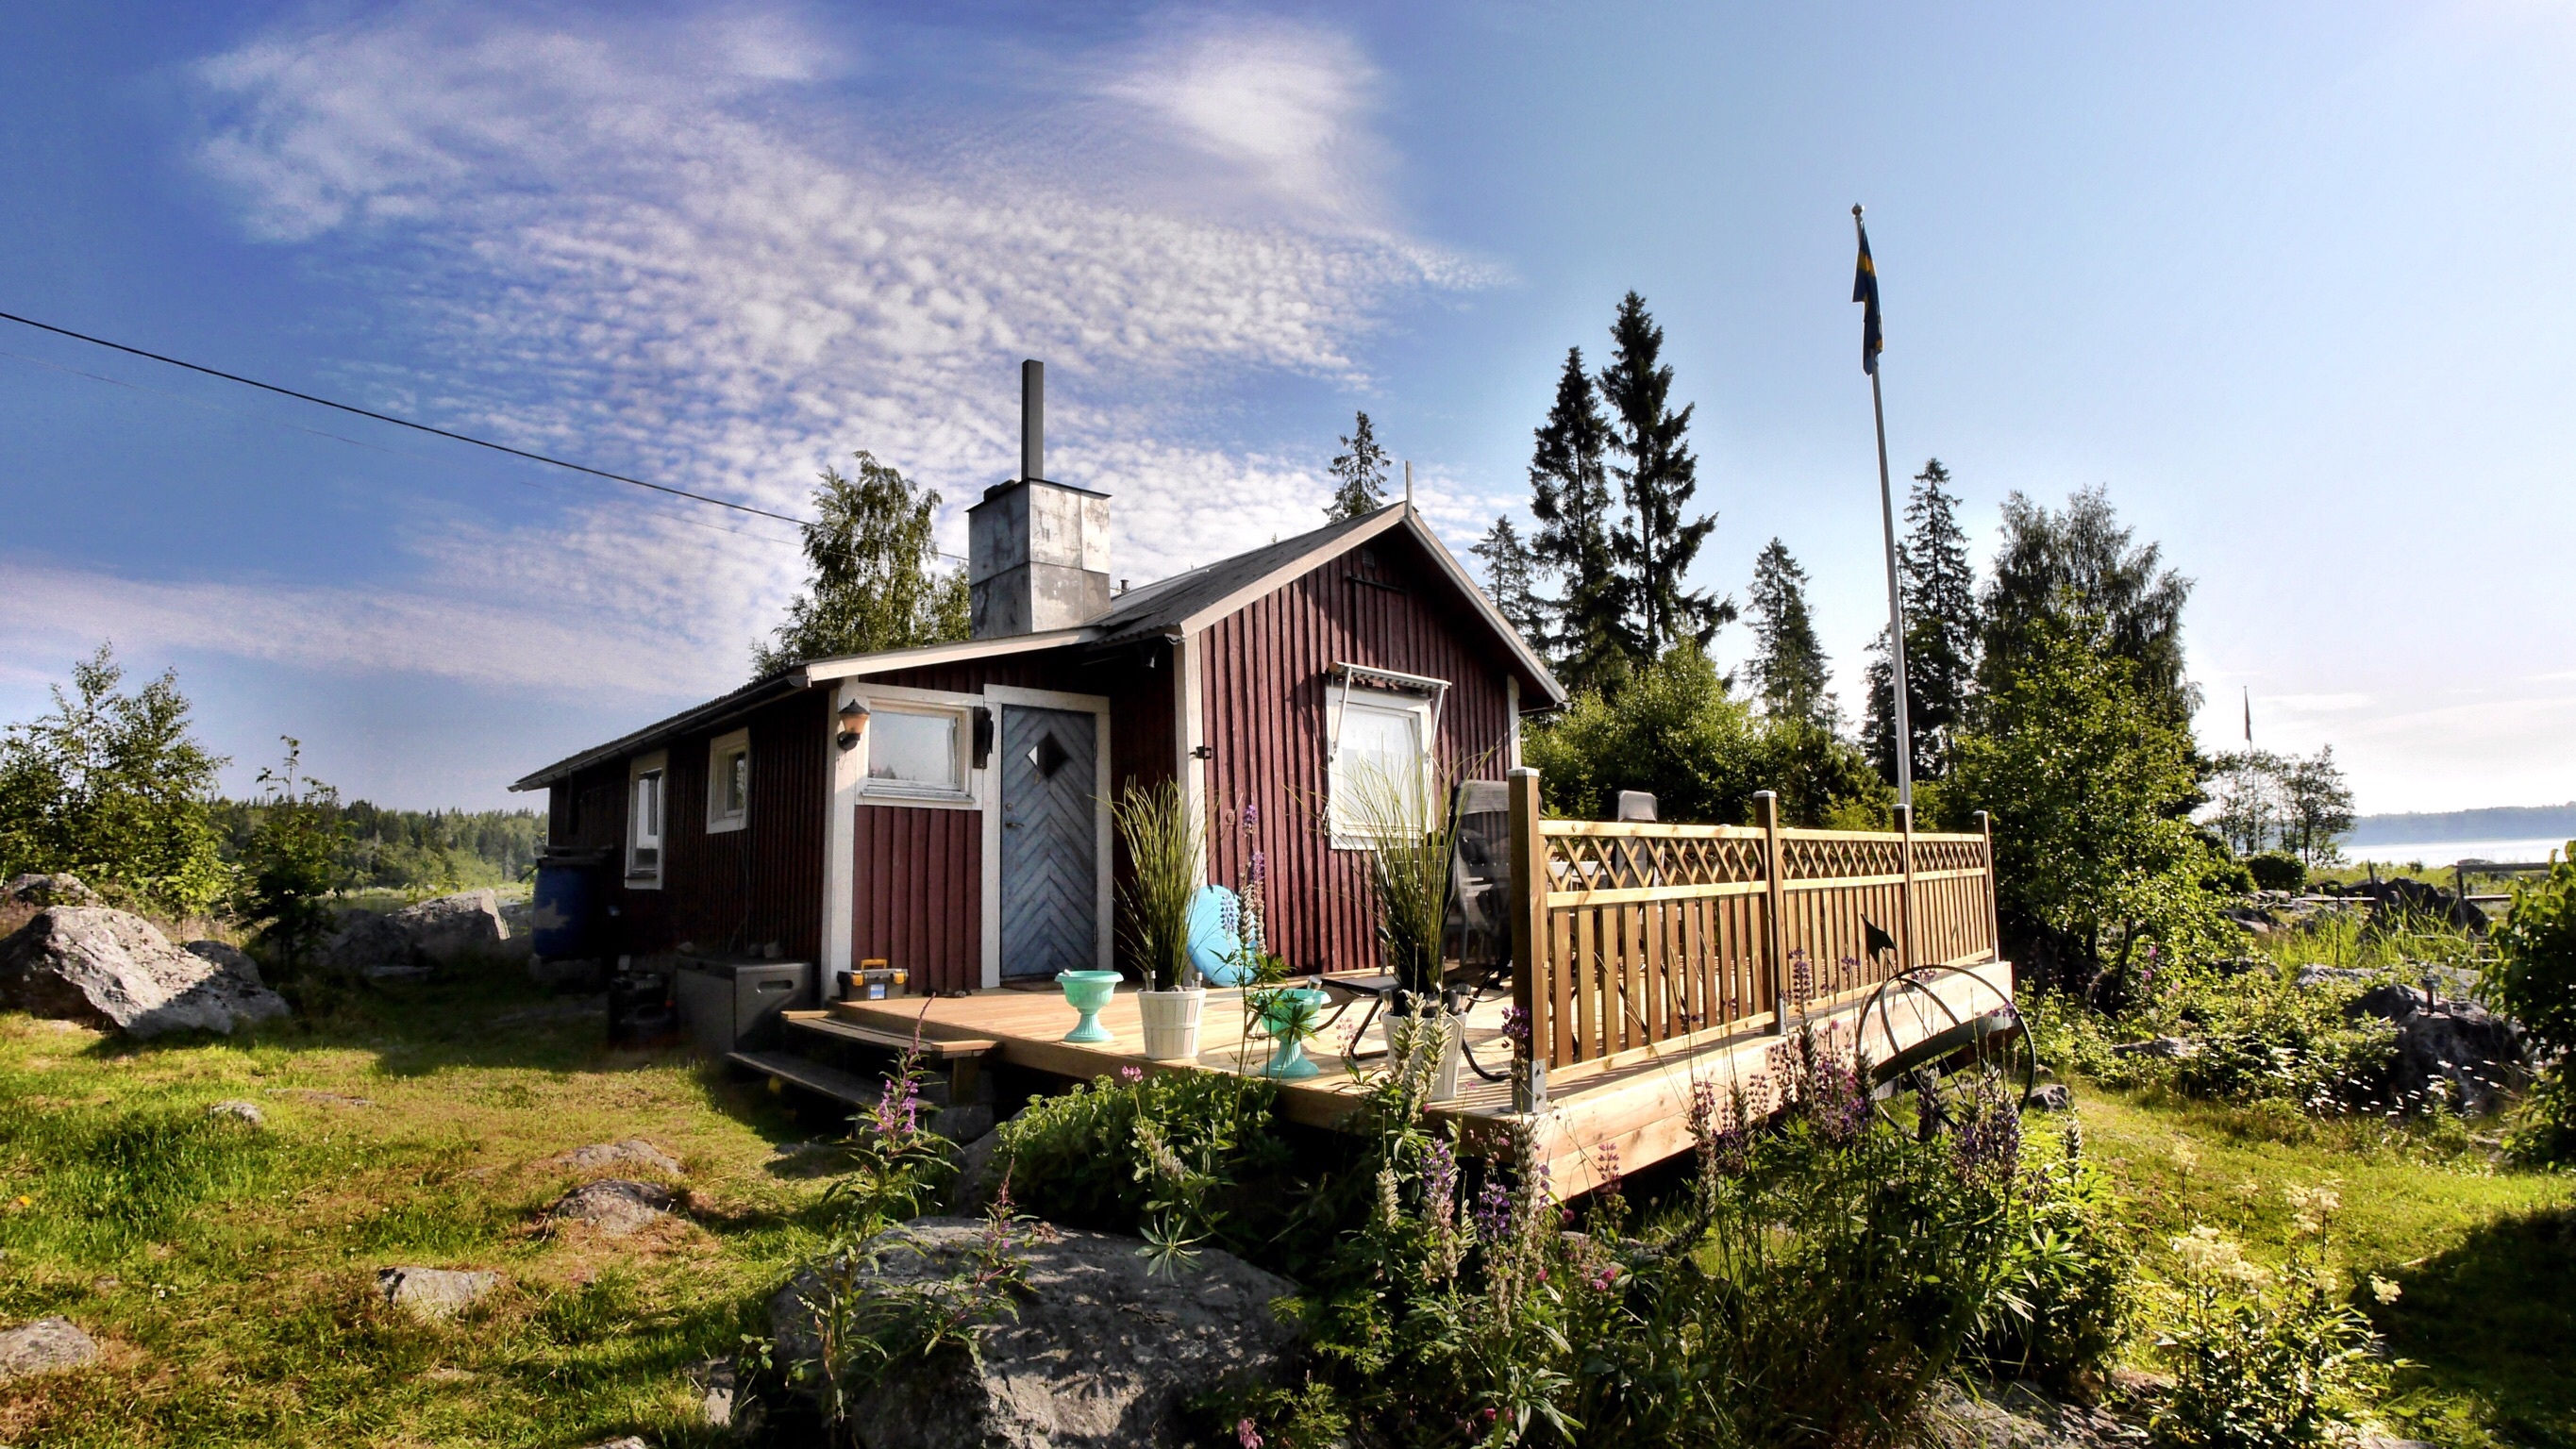
house, building, home, hut, shack, cottage, archipelago, estate, real estate, rural area, summer cottage, residential area